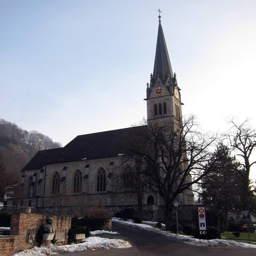
Kathedrale St. Florin